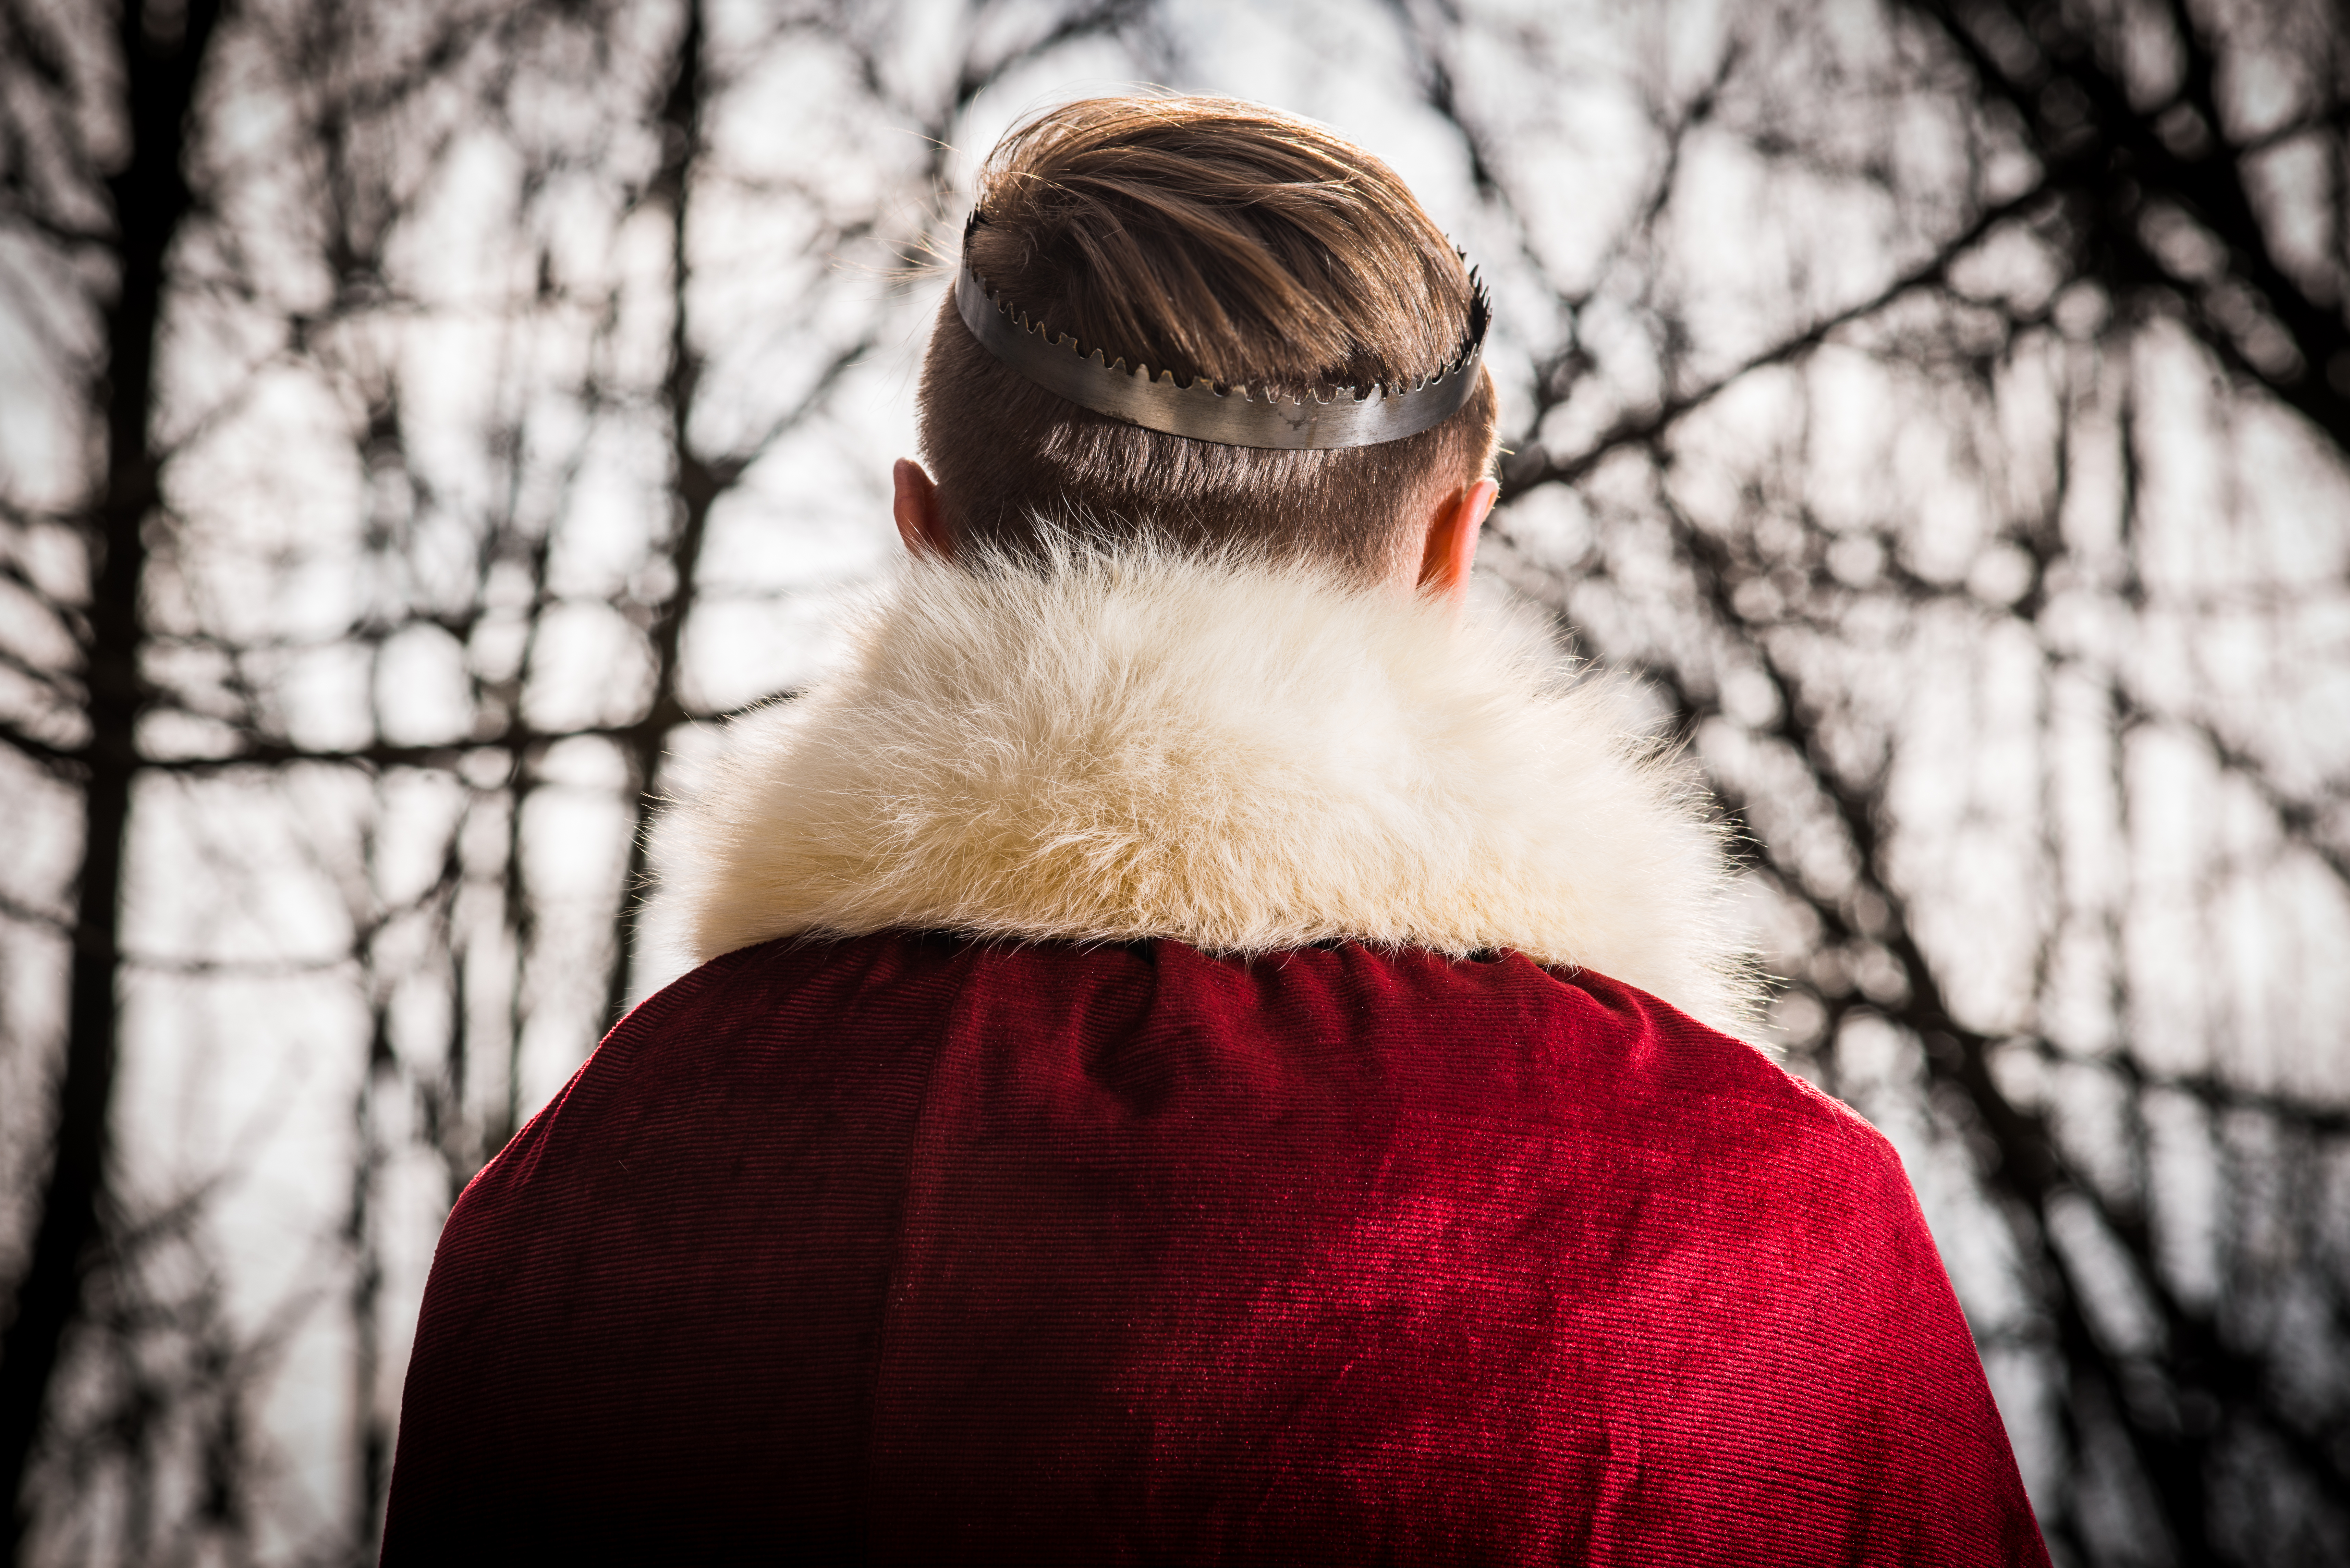
man, person, snow, winter, fur, portrait, spring, red, color, season, crown, robe, velvet, beauty, royal, prince, facial hair